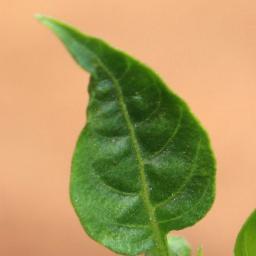
Label: mites_and_trips